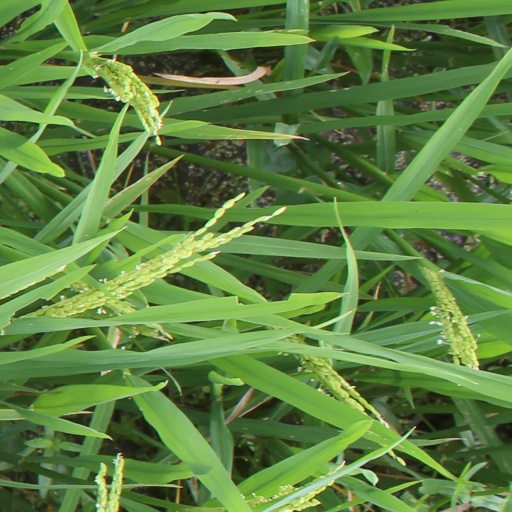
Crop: rice